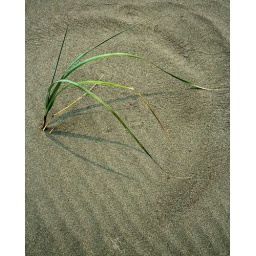
Wind tracks form when grass blows back and forth over the sand creating tracks of where it has been.